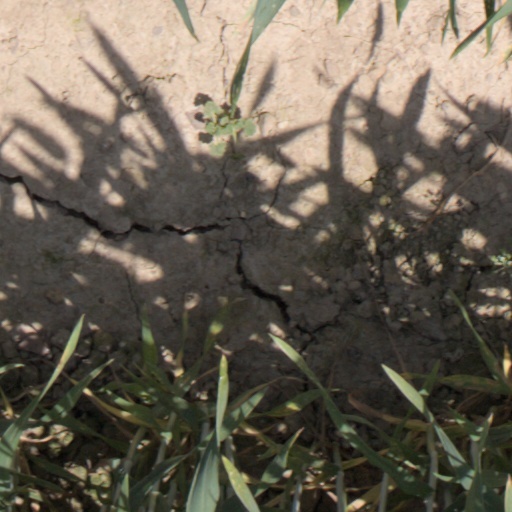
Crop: wheat